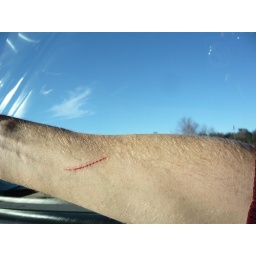
pretty sky in the background too in the car on the way back from the Biltmore